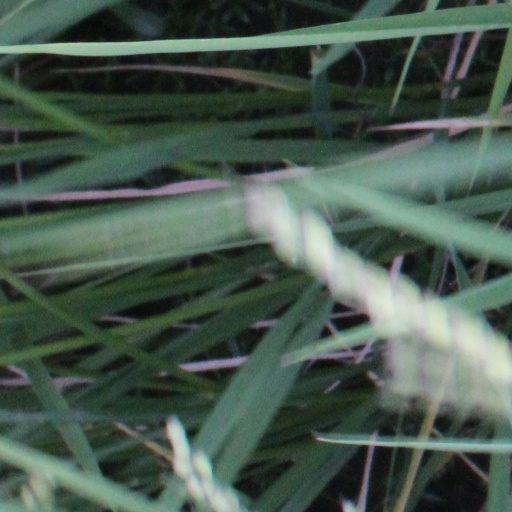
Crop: rice